The Eternal Spring

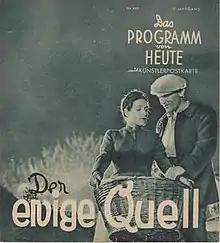

The Eternal Spring is a 1940 German drama film directed by Fritz Kirchhoff and starring Eugen Klöpfer, Bernhard Minetti and Lina Carstens. It is part of the tradition of Heimatfilm.